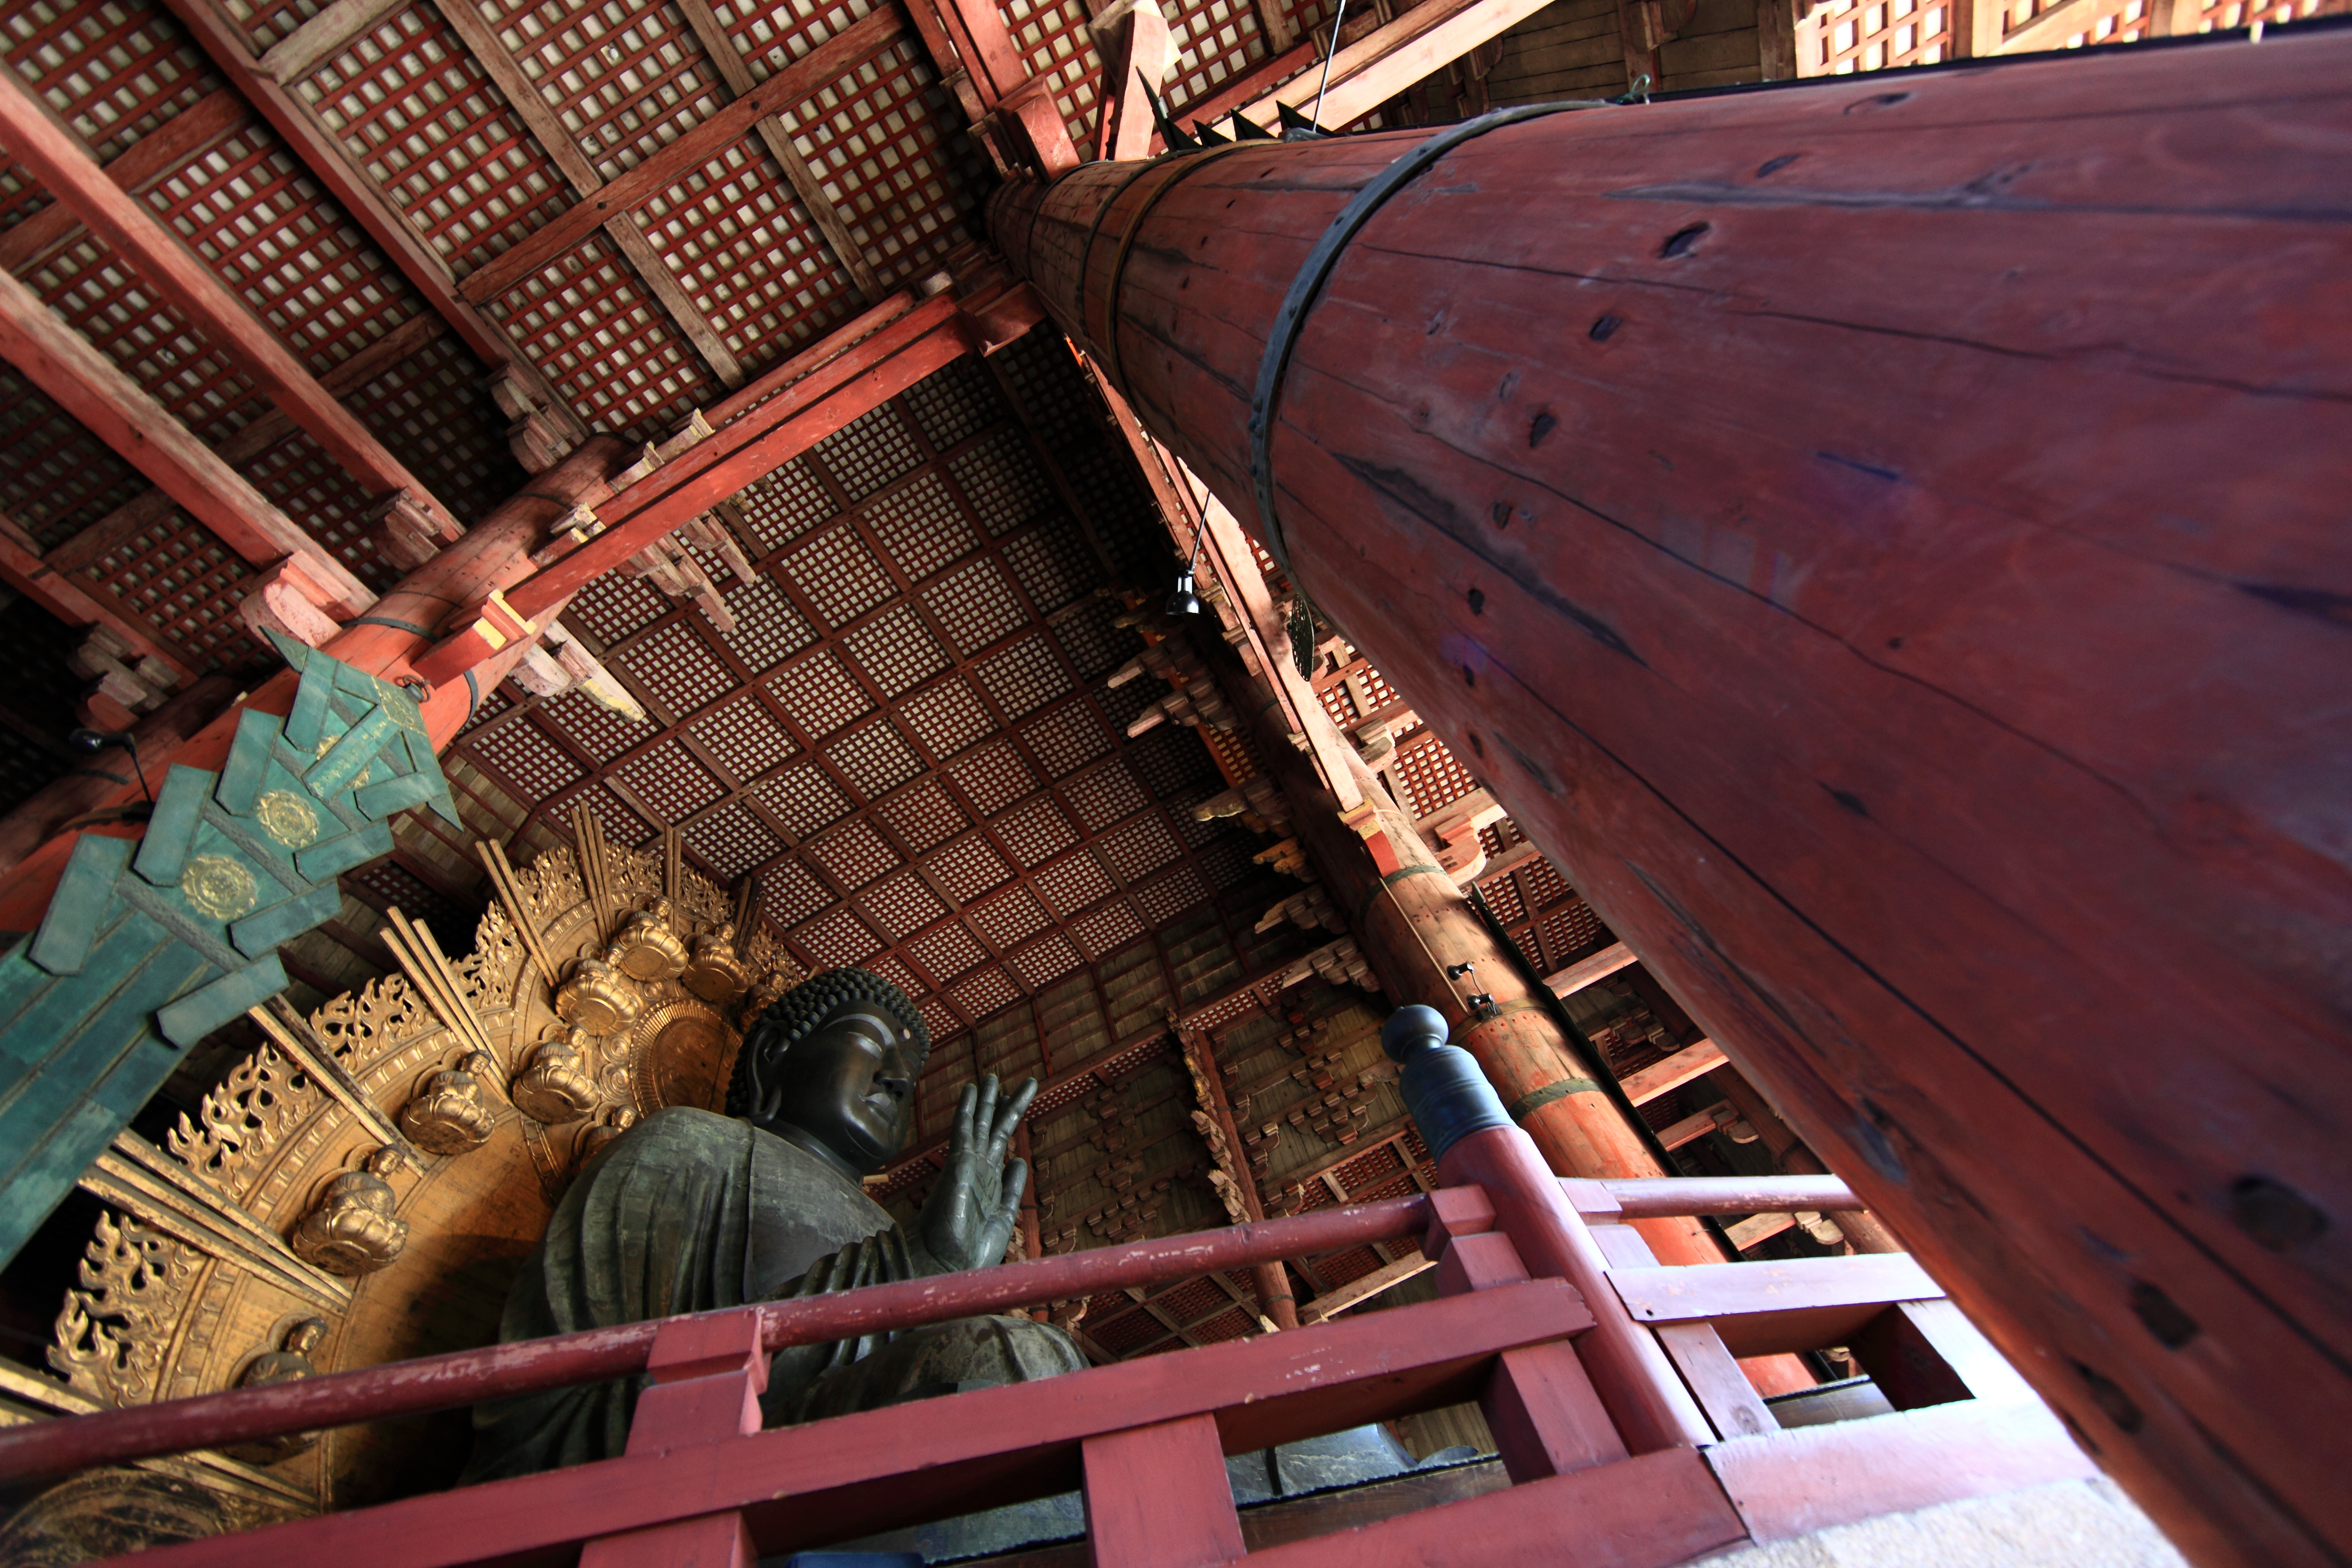
architecture, wood, roof, high, vehicle, temple, nara, 5d, hires, todaiji, markii, hi, res, resolution, canonef14mmf28liiusm, tohdaiji, bigbuddha, greatbuddha, buddhahall